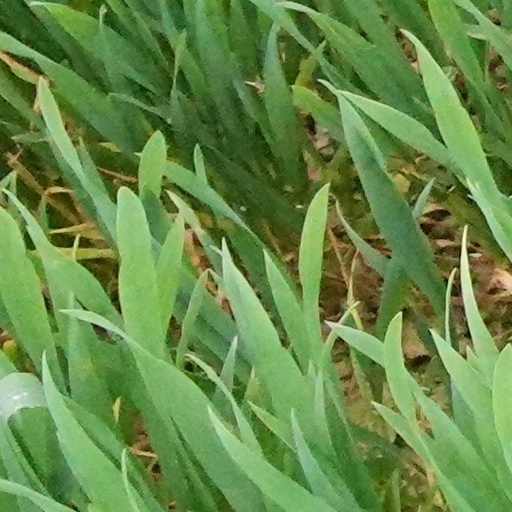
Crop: wheat